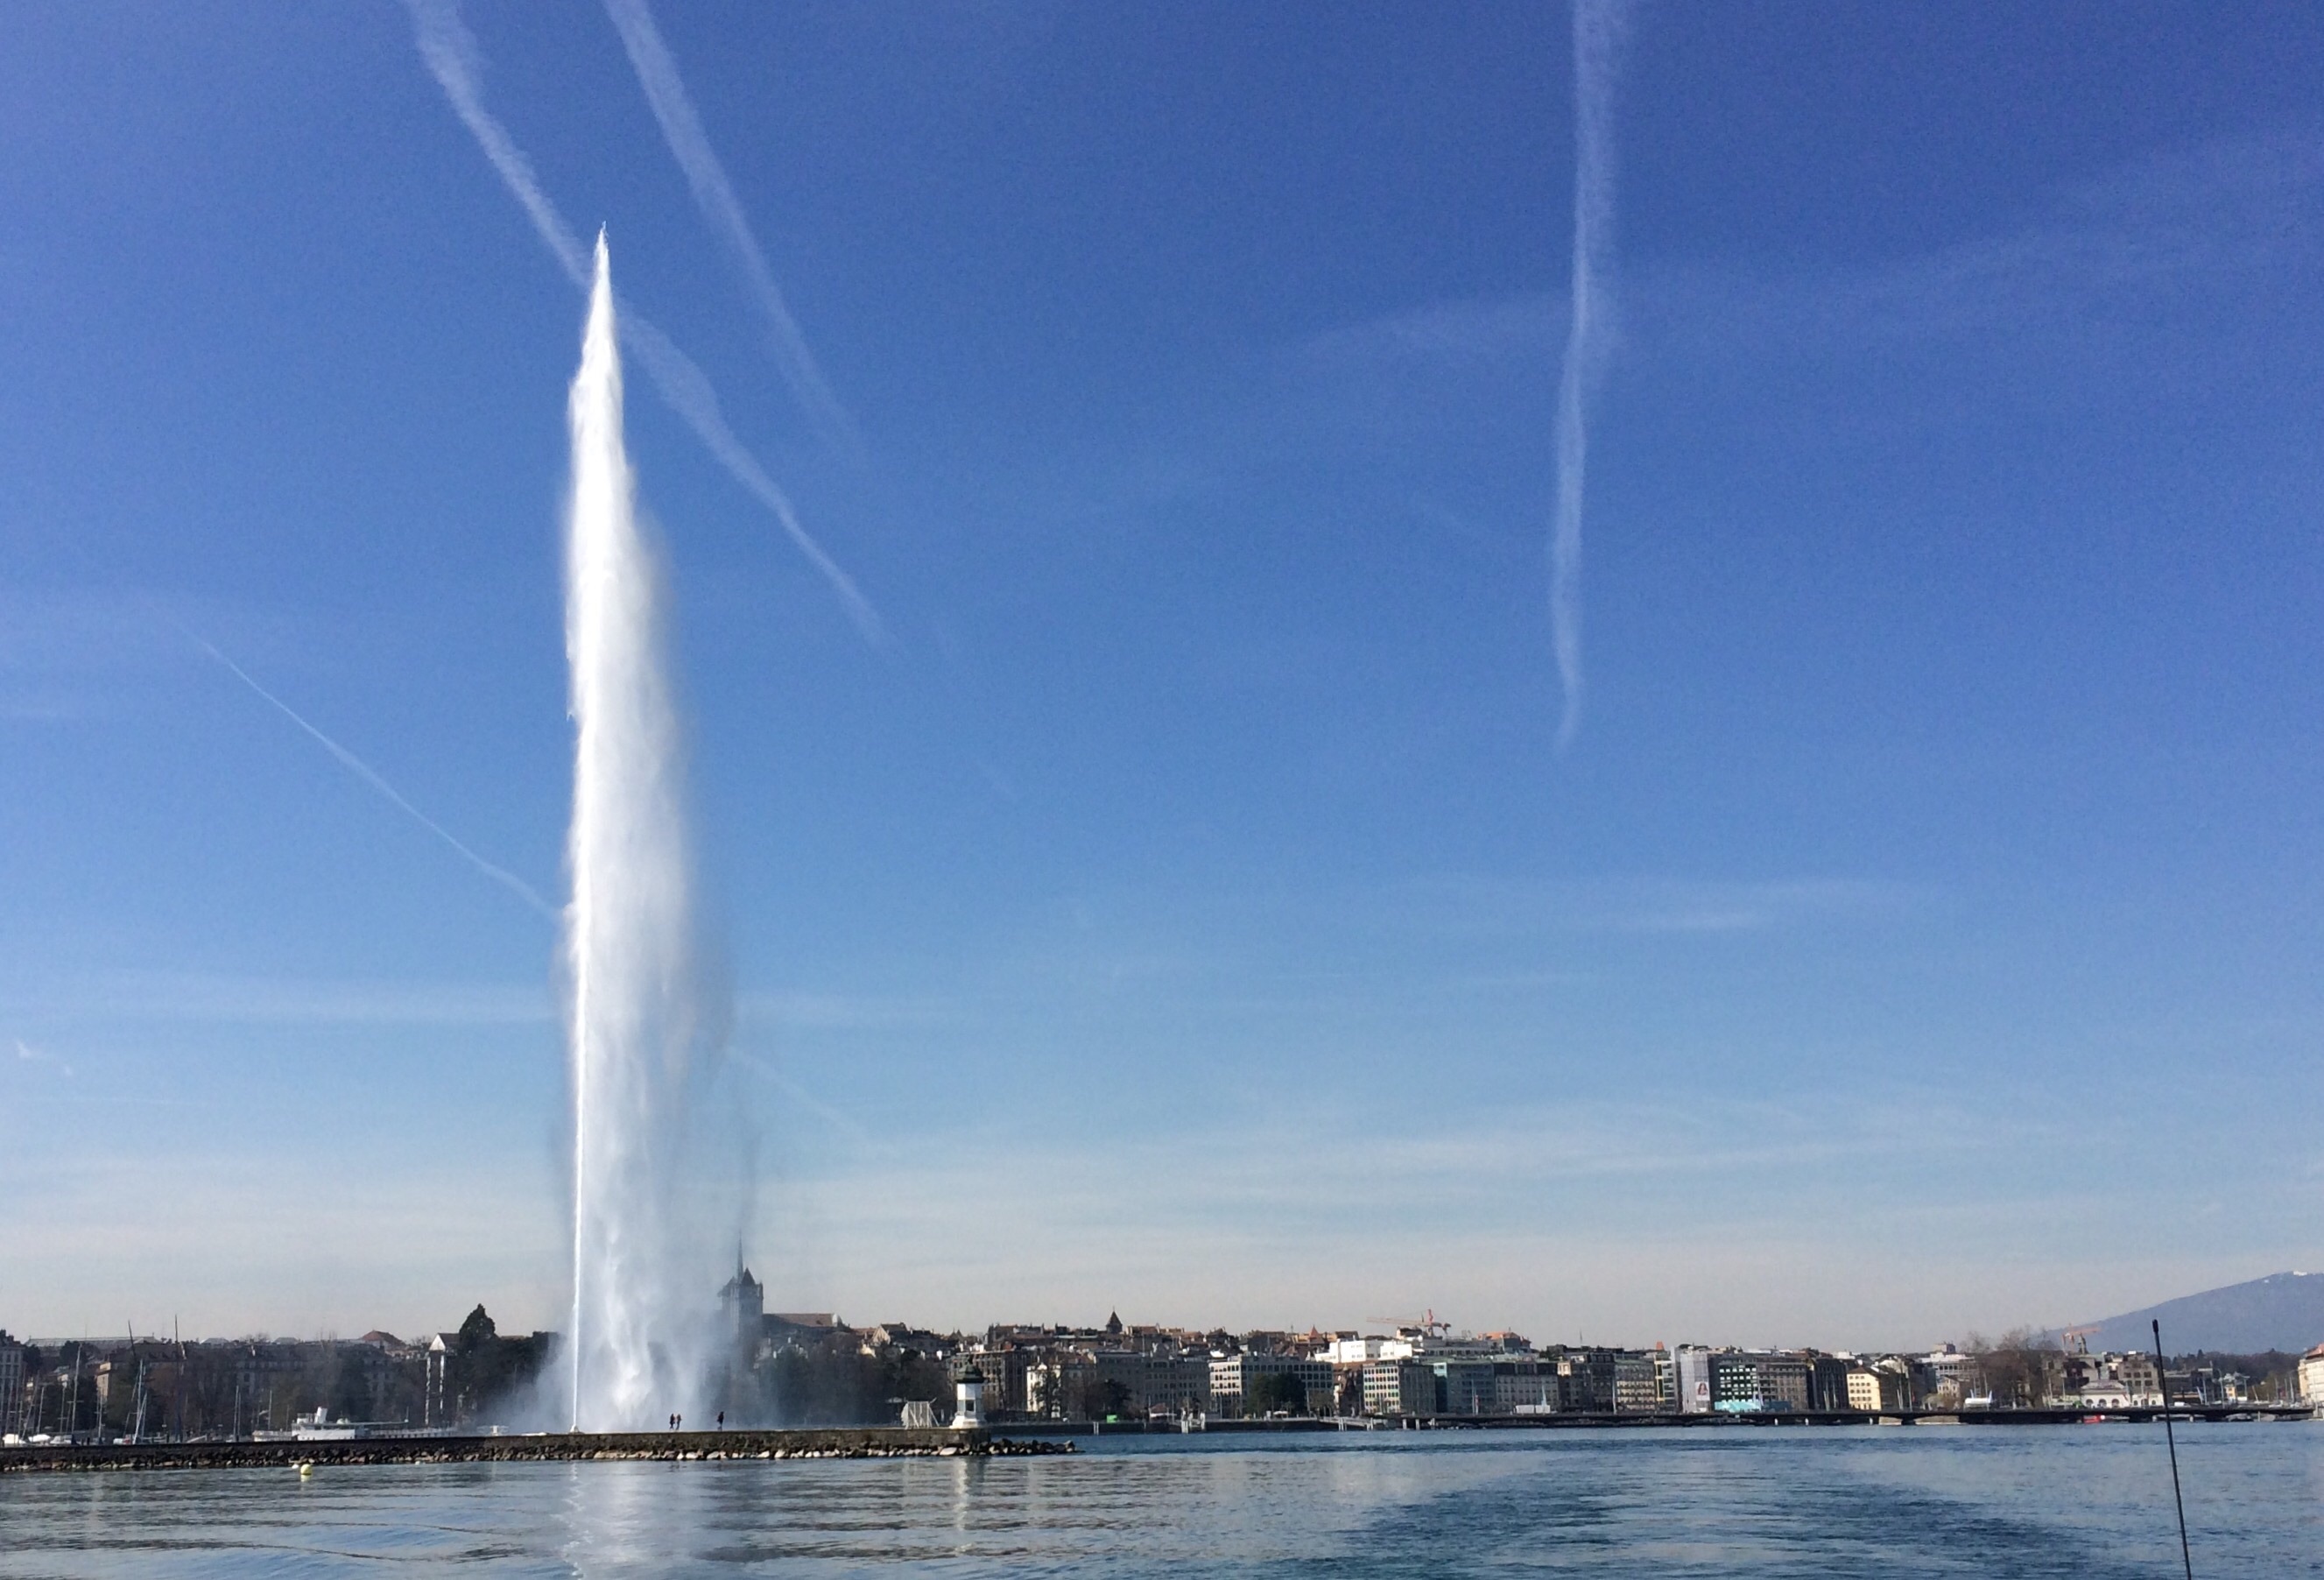
landscape, water, nature, cloud, sky, wind, city, daytime, energy, fountain, water feature, water resources